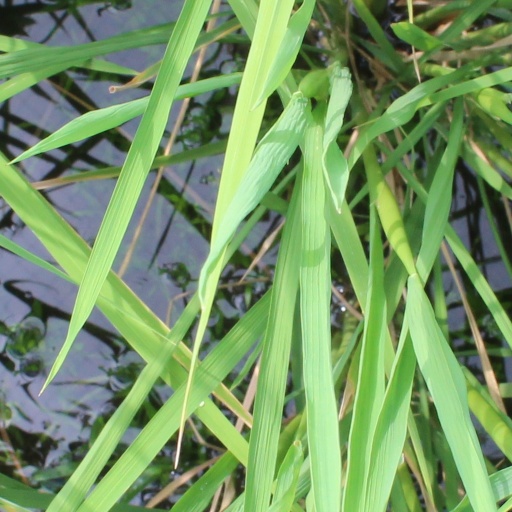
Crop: rice